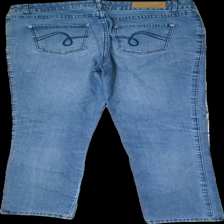
View: back
Type: Jeans
Category: Ladies
Brand: Isolde
Colors: Blue
Material: 100% cotton
Cut: Regular
Size: 40
Season: All
Trend: Denim
Stains: Minor
Price range: <50
Recommended usage: Remake